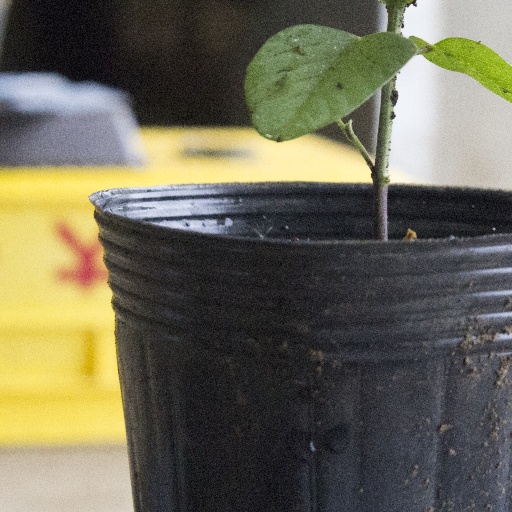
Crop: soybean